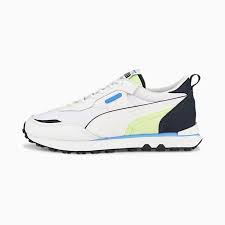
Label: Sneaker